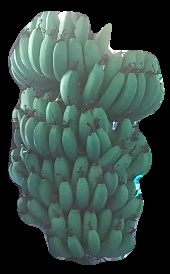
Variety: pachbale
Grade: grade1